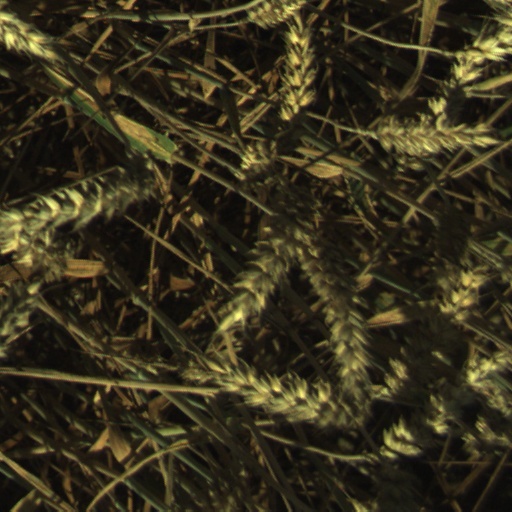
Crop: wheat